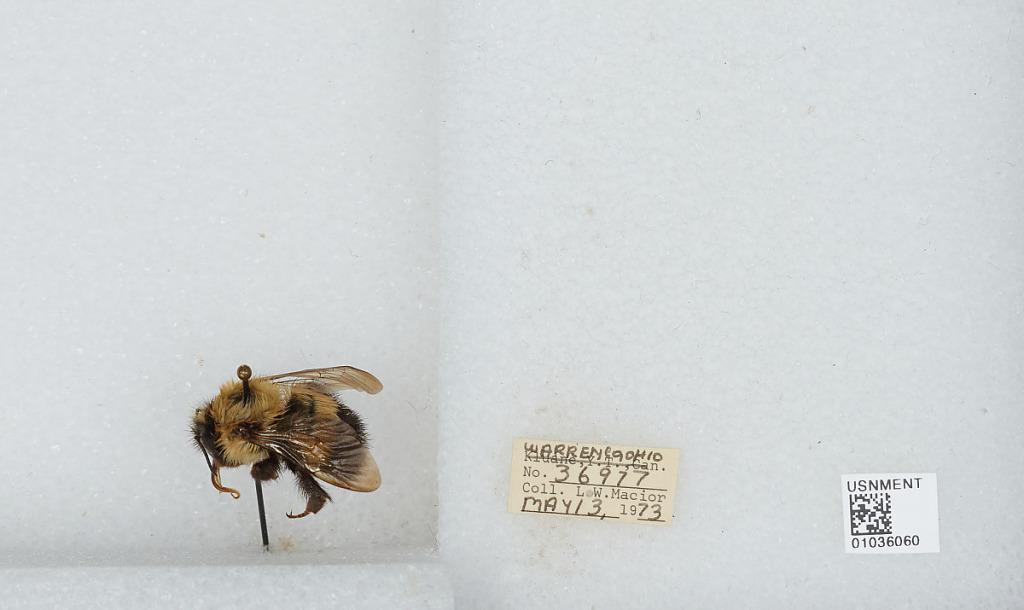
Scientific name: Bombus (Pyrobombus) vagans vagans Smith
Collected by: L. Macior
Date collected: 1973-5-13
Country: United States
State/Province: Ohio
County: Warren
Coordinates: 39.4242, -84.1856